Ewer with the head of a rooster

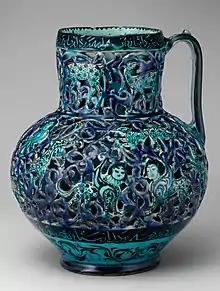
Reticulated jug, 1215, Metropolitan Museum of Art, New York, (Iran, Kachan).

It is a reticulated ewer, 40 cm high, made up of two envelopes at the level of the belly: a full envelope and an openwork envelope. The spout is shaped like a rooster's head, with the belly and handle representing its body and tail, respectively.